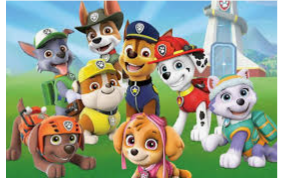
Portrait style: Cartoon Portrait